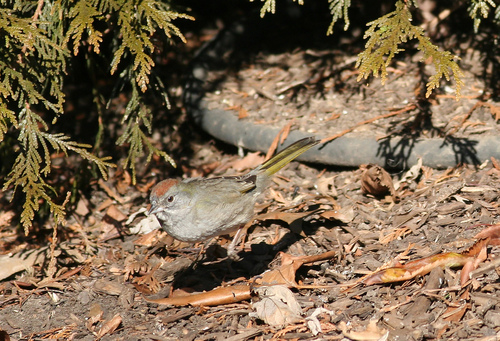
this beautiful bird has a brown crown, a short beak, black eyes, a grey chest and a grey belly. it also has a yellow and black tail.
this bird is white and brown in color with a sharp beak and grey eye rings.
the bird has a tan body along with a red crown and long yellow tail.
this mostly light brown bird has red on the top of its head and yellow on its tail feathers.
the bird has a long yellow and black tail. the bill is short and pointed, with a white belly and tarsus.
this bird has an reddish-orange patch on top of its head and a yellow/black stripped tail.
the bird has a grey back and a small grey bill.
the bird has an amber crown, grey back and small eyering.
this bird has a short pointed bill, with a grey breast.
this bird has a grey and white breast, yellow uppertail coverts and red crown
Species: Green Tailed Towhee